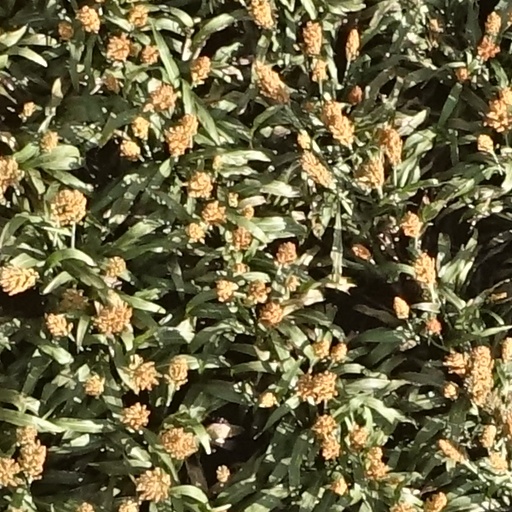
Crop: sorghum